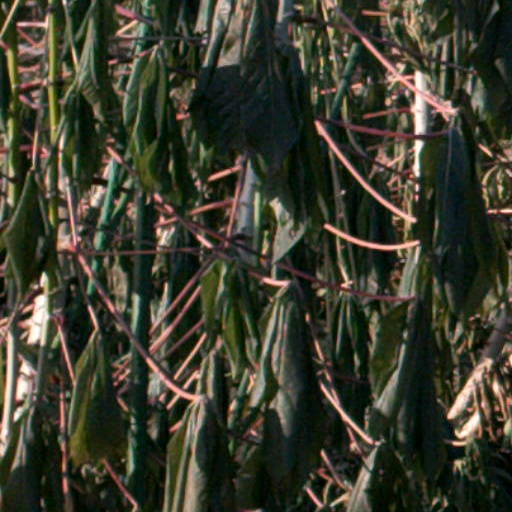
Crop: cassava